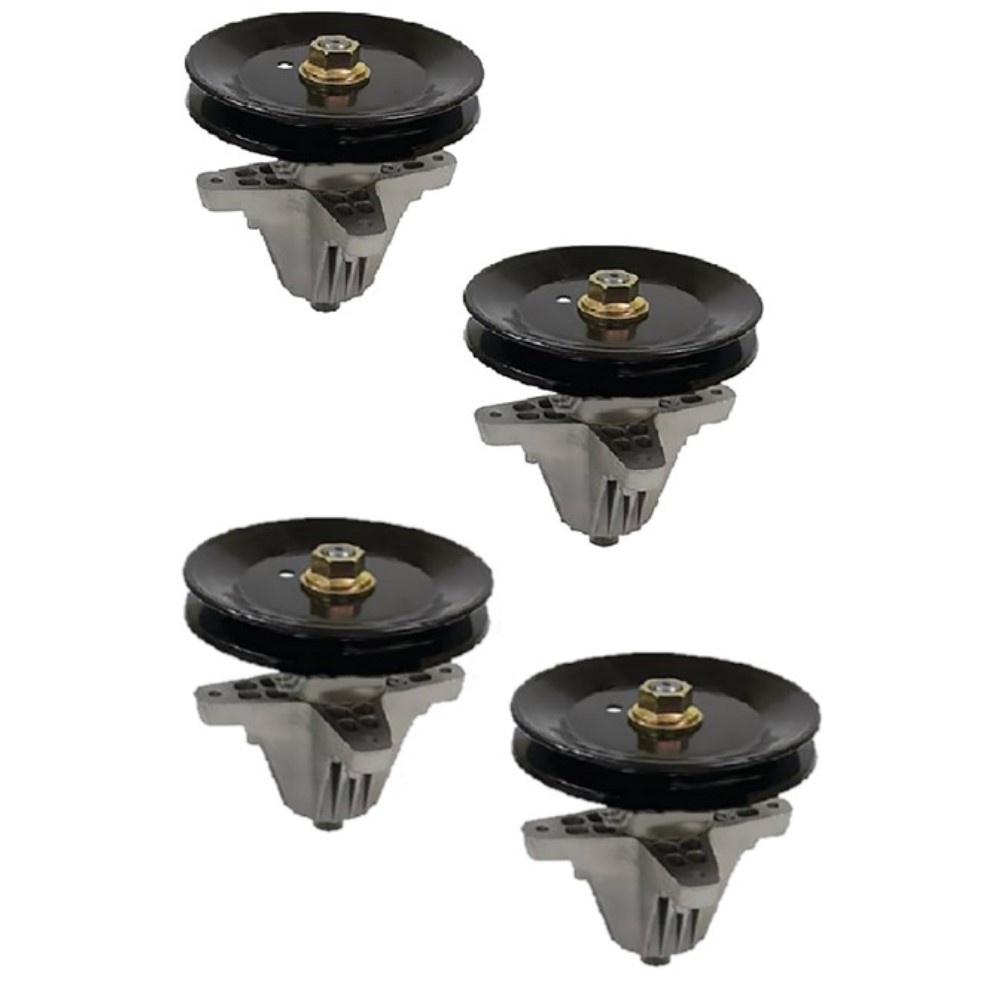
LAS20-0005_x4 Qty 4: Spindle Assembly Fits Murray M1642
Aftermarket Qty 4: Spindle Assembly Tech Info: -Pulley diameter 6-1/8" -Uses 6 point Star center hole blades Fits Murray: Models: M1642
Brand: AIC Replacement Parts
Category: Home & Garden > Lawn & Garden > Outdoor Power Equipment Accessories > Lawn Mower Accessories > Brush Mower Attachments > Pulleys